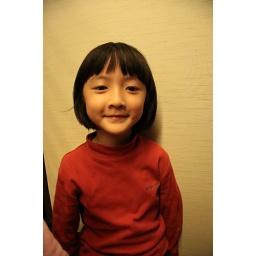
Little girl in red